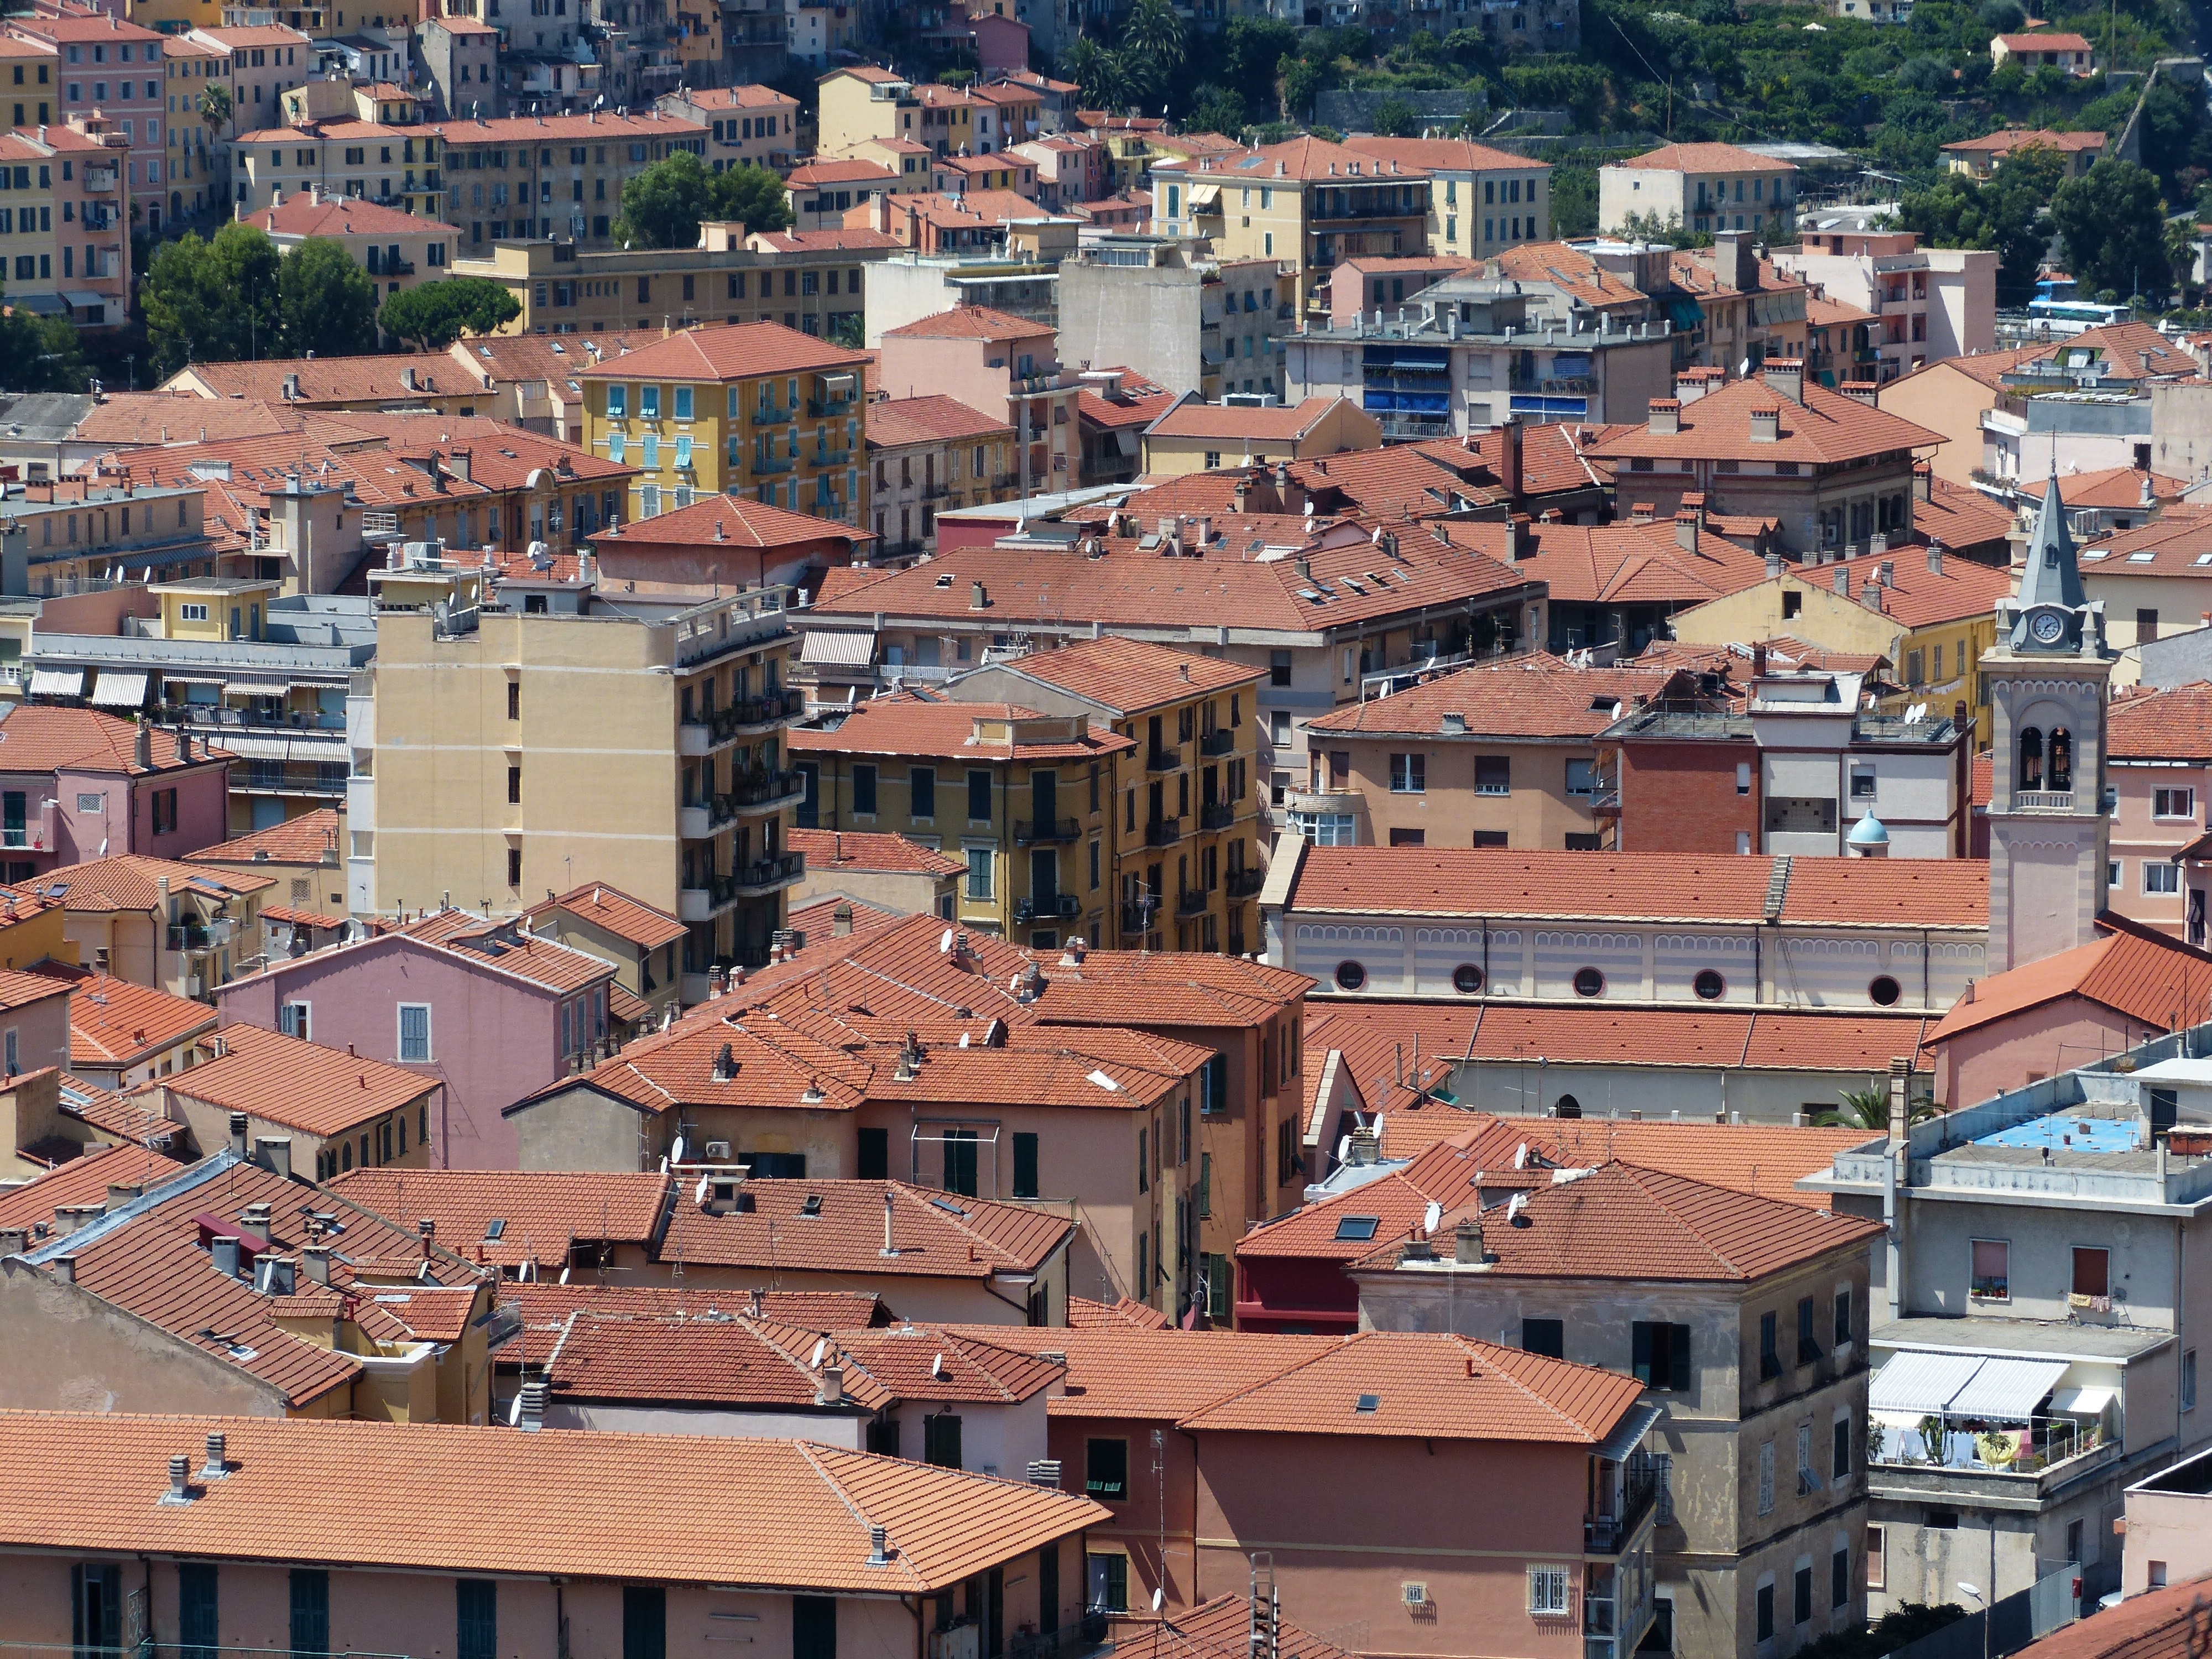
residential area, urban area, roof, neighbourhood, suburb, town, city, human settlement, metropolitan area, building, cityscape, architecture, metropolis, house, sky, home, village, photography, landscape, apartment, urban design